Big Brother (British TV series) series 8

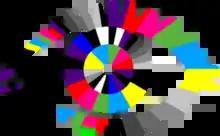
Series eight logo

Big Brother 2007, also known as Big Brother 8, was the eighth series of the British reality television series "Big Brother". The show followed twenty-three contestants, known as housemates, who were isolated from the outside world for an extended period of time in a custom built House. Each week, one or more of the housemates were eliminated from the competition and left the House. The last remaining housemate, Brian Belo, was declared the winner, winning a cash prize of £100,000 (the second housemate to do so after Liam McGough was awarded the same amount in the third week).